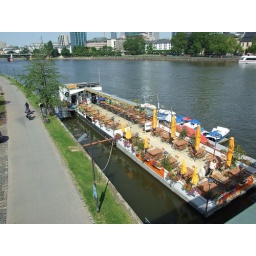
This restaurant is a ship moored near the Eiserner Steg bridge in Frankfurt, Germany